Philippe Chatel

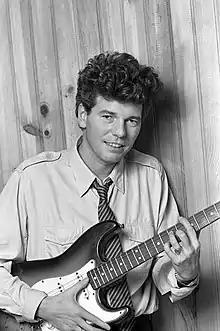

Philippe Chatel (born Philippe de Châteleux de Villeneuve-Bergemont de Duras), was a French singer-songwriter.